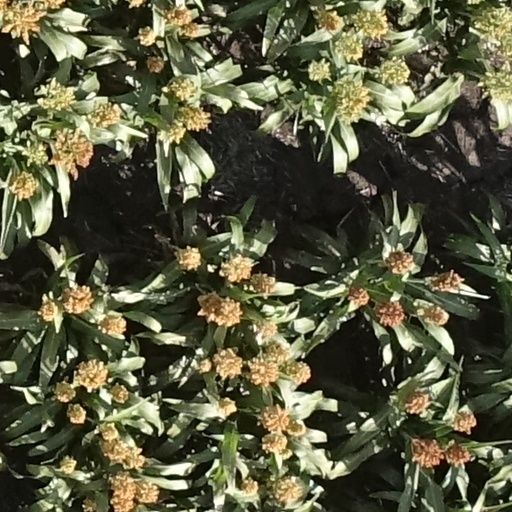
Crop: sorghum